Tempo rubato

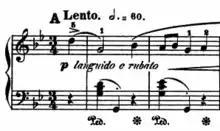
F.Chopin, Nocturne Op. 15 No. 3, Klavierwerke. Instructive Ausgabe, Vol.V: Nocturnes, Schlesinger'sche Buch-und Musikhandlung, 1881, image from imslp

Definitions of musical concepts (such as rubato) cause misinterpretations if they disregard artistic musical expression. The type of rubato in which the accompaniment is kept regular does not require absolute regularity; the accompaniment still gives full regard to the melody (often the singer or soloist) and yields tempo where necessary: